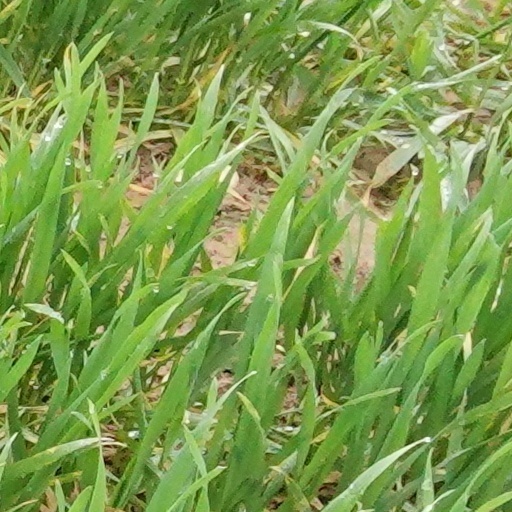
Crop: wheat